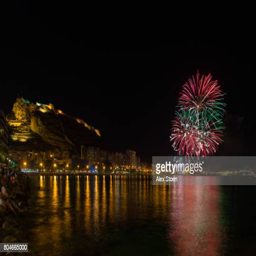
fireworks taken on the nights following holiday